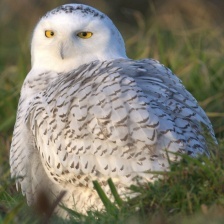
Species: SNOWY OWL
Scientific name: BUBO SCANDIACUS
ImageNet parent category: great_grey_owl